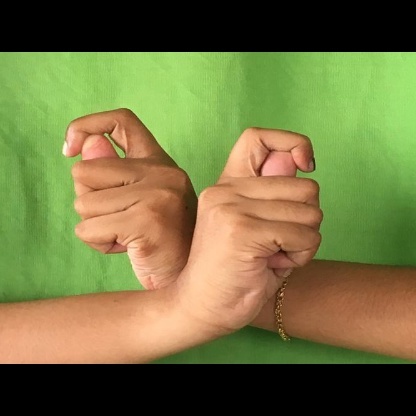
Mudra: Berunda